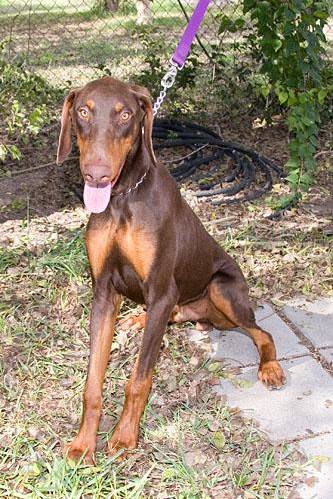
Label: dog